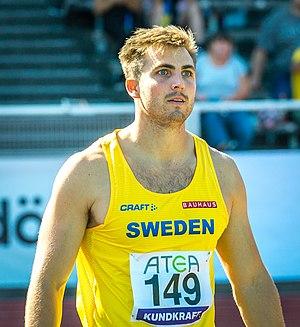
Kim Oscar Amb est un athlète suédois, spécialiste du lancer du javelot.